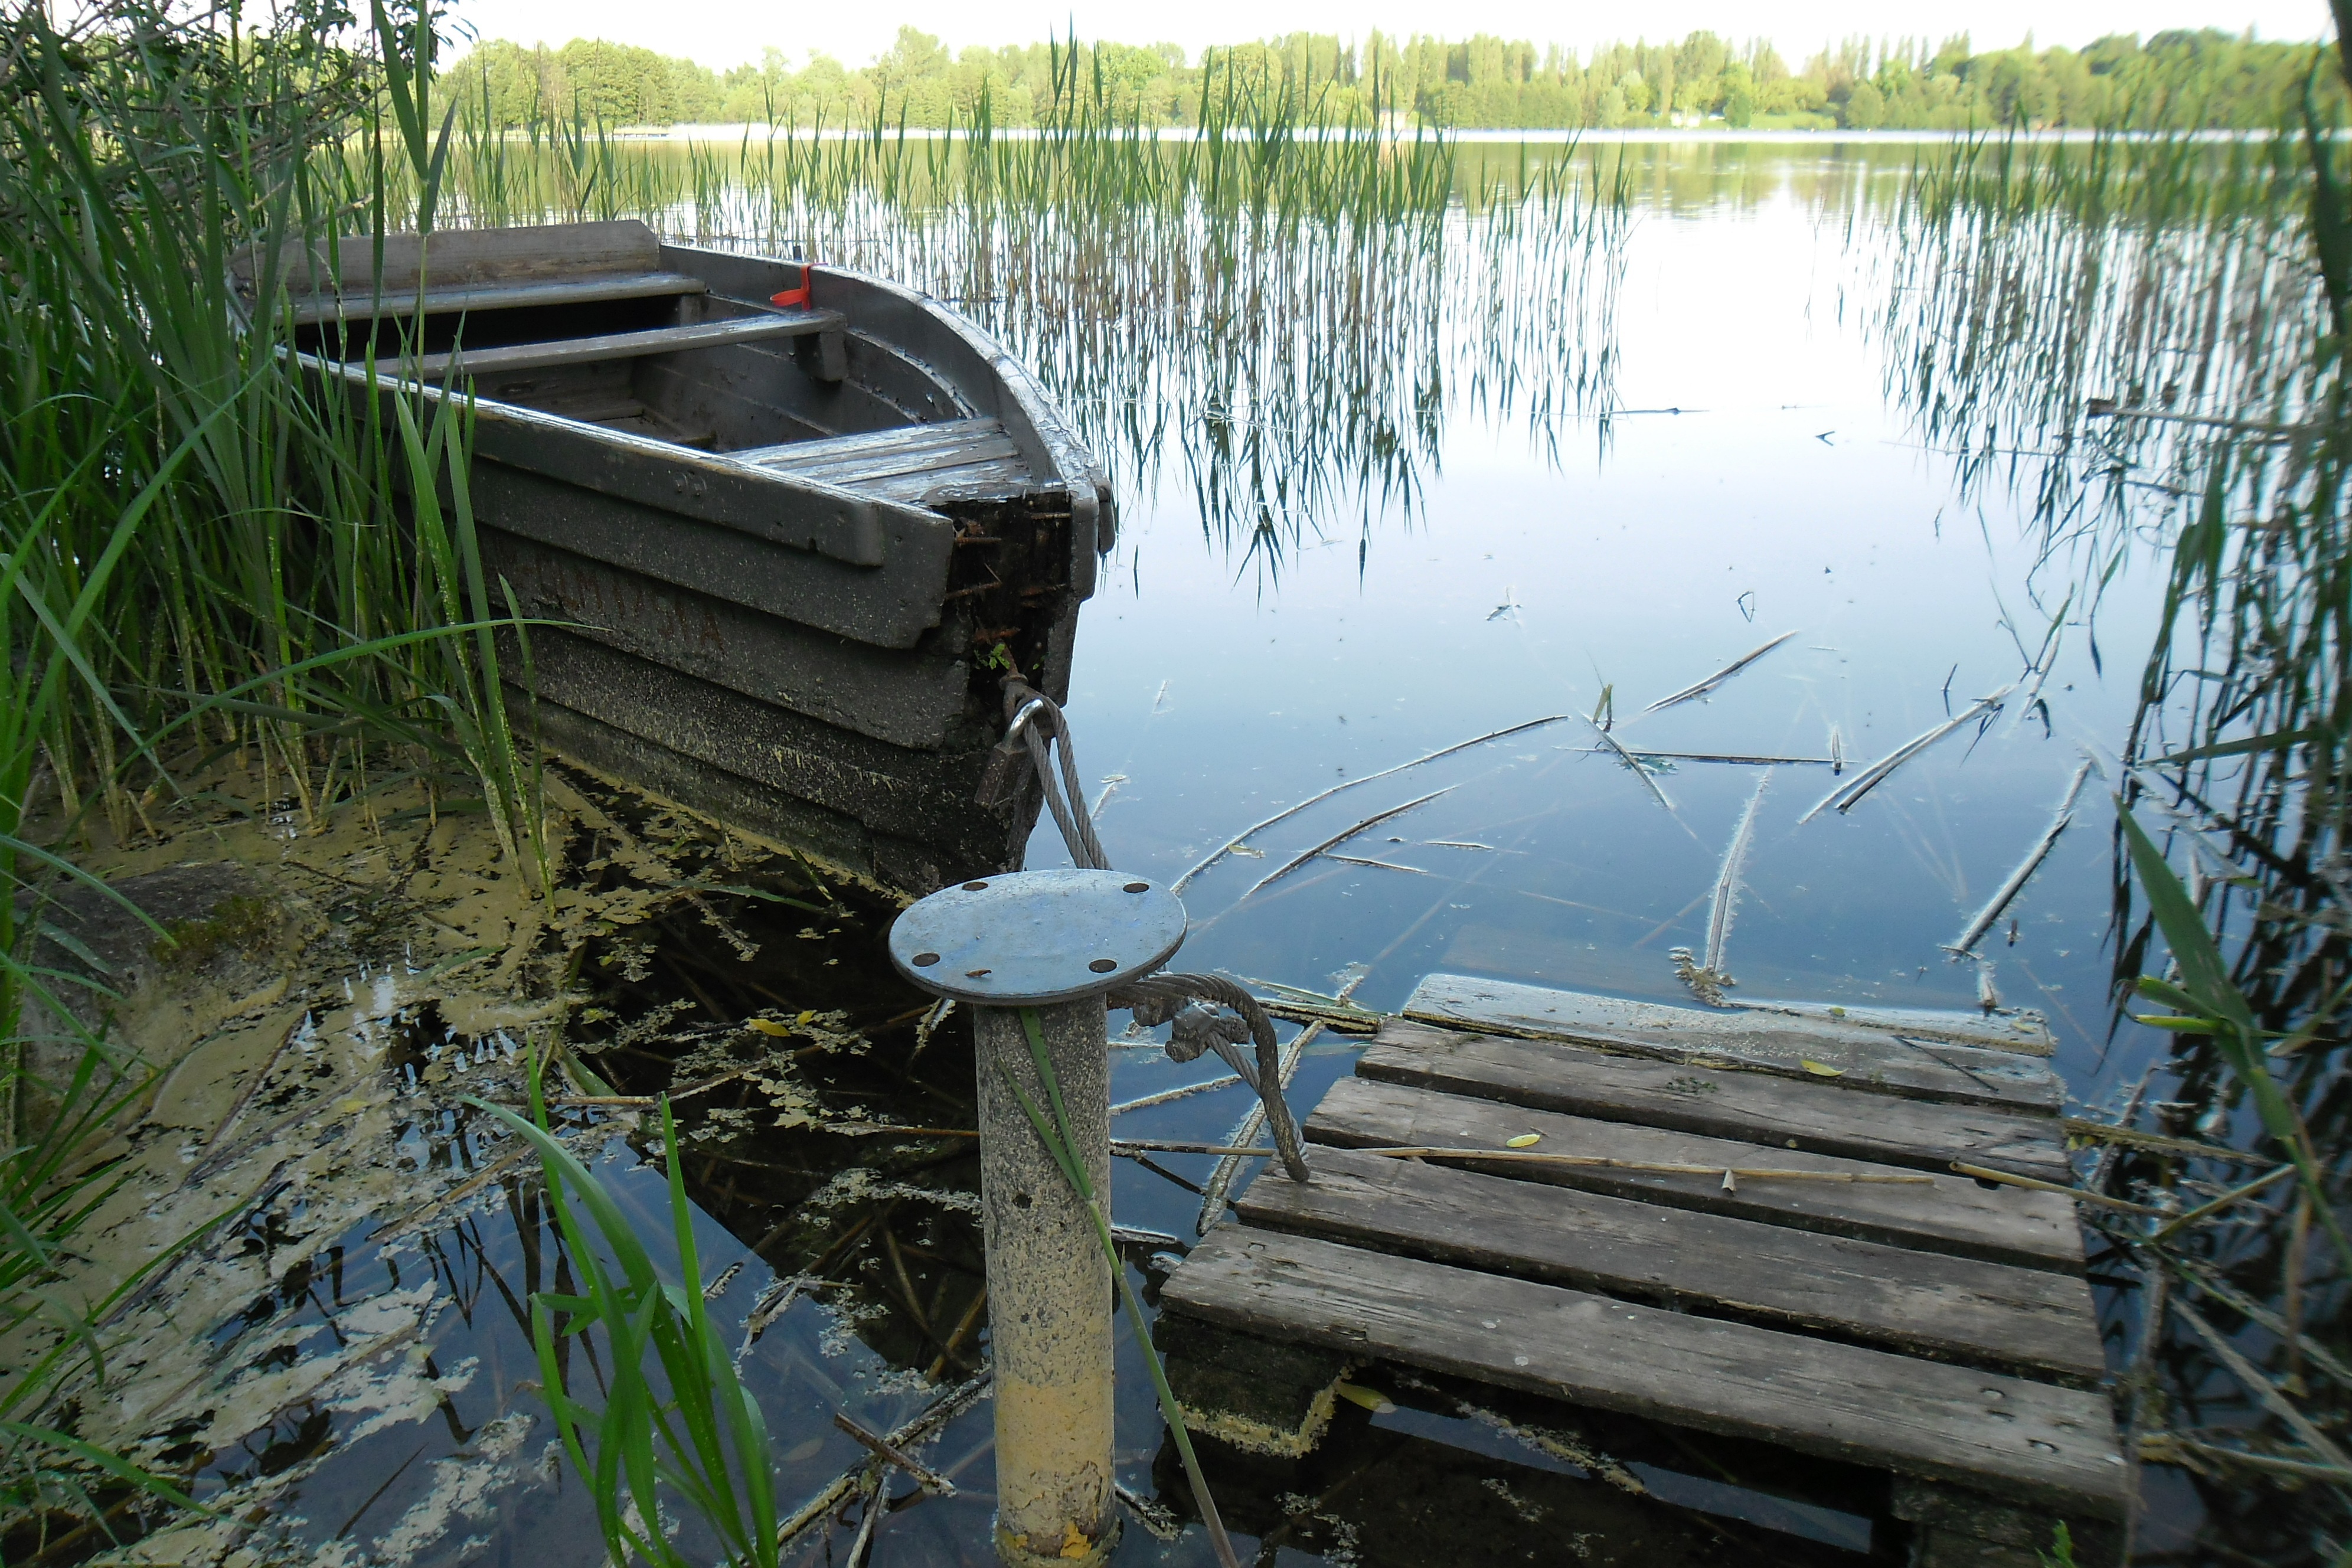
landscape, water, nature, dock, boat, lake, canal, pond, green, vehicle, waterway, poland, wetland, the pier, olsztyn